Municipal horse

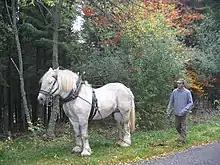
Draught horse skidding in Haute-Loire.

The use of horses for waste collection has various applications, including the collection of household waste, special waste from selective sorting (such as batteries, glass, and cardboard), and the emptying of litter bins in streets and parks. The presence of horses can facilitate communication with the public about waste sorting and management, often resulting in higher recovery rates. Horse-drawn vehicles enable effective door-to-door collection for both private and commercial customers, and seasonal collection schemes may be organized for events such as Christmas markets or the disposal of used Christmas trees. Horse-drawn waste collection is noted for its potential to enhance awareness, particularly among children, and increases the visibility of the waste collection personnel. Some reports suggest that workers may feel more motivated and productive when working with horses. Additionally, horses can navigate narrow or steep streets more efficiently than motorized vehicles, making them suitable for short-distance tasks with frequent stops. However, public acceptance of using horses for waste collection remains low, with a significant percentage of the population expressing opposition, as indicated by a 2003 Kantar TNS poll. Local authorities also face challenges in adapting staff and equipment for this type of service.